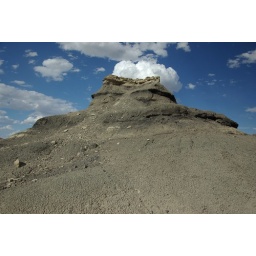
A cloud resting atop a hill in the hot barren desert of new Mexico.